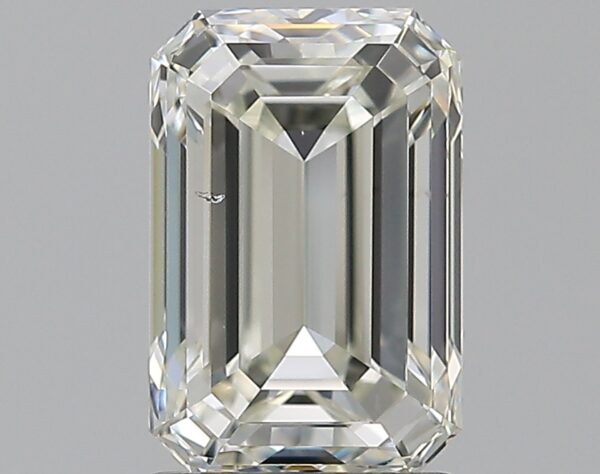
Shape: emerald
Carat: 1.7
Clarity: VS2
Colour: K
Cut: EX
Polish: EX
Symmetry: EX
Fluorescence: F
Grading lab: GIA
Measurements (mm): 8.26 x 5.48 x 3.71